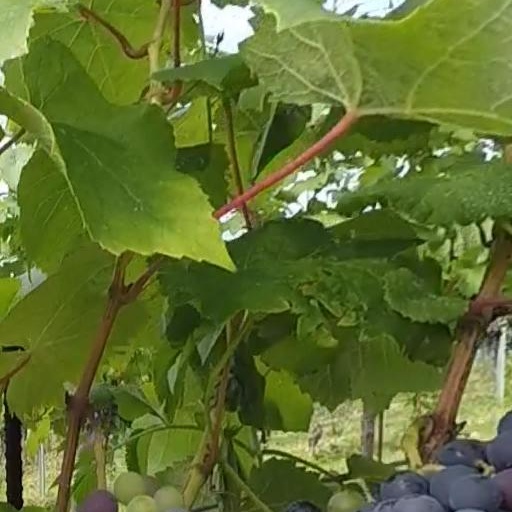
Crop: grape